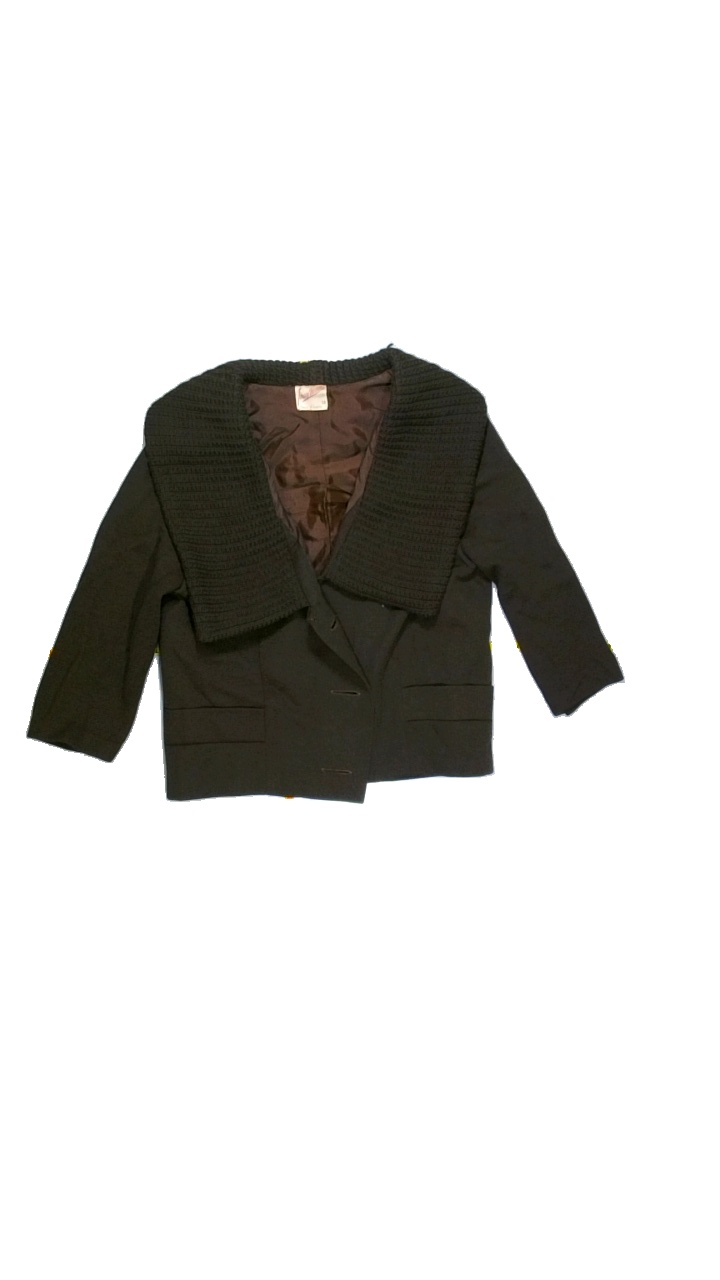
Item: Blazer (Ladies)
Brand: Jersey Modelles
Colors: Brown
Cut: Cropped, V-collar
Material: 74% wool, 26% acrylic
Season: All
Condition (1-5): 4
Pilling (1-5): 5
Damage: Pulled threads
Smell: Major
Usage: Reuse
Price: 100-150